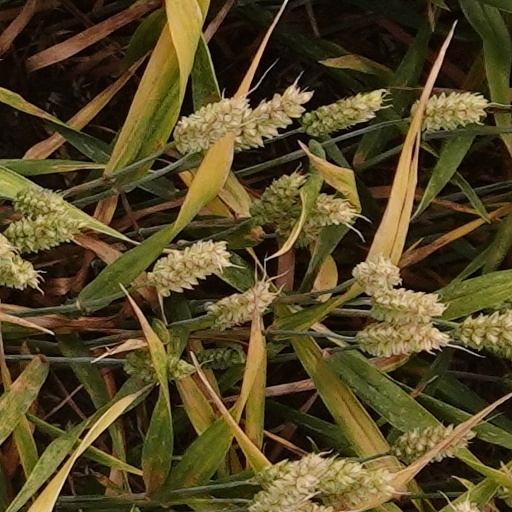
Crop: wheat